Postage stamps and postal history of the Niassa Company

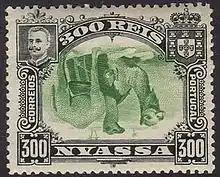
300 Reis invert error

The 10r value from the series is mentioned in the novel Molloy by Samuel Beckett in which the narrator writes:I put down the tray and looked for a few stamps at random. The Togo one mark carmine with the pretty boat, the Nyassa 1901 ten reis, and several others. I was very fond of the Nyassa. It was green and showed a giraffe grazing at the top of a palm-tree.In 1903 each of the 13 pictorial denominations of the 1901 issue was printed with the centre inverted. Due to stamp collectors' demand Waterlow and Sons reprinted 20 sheets (1,000 copies) of each error value. Careful study can determine if an error comes from the original 1901 or 1922 printing.